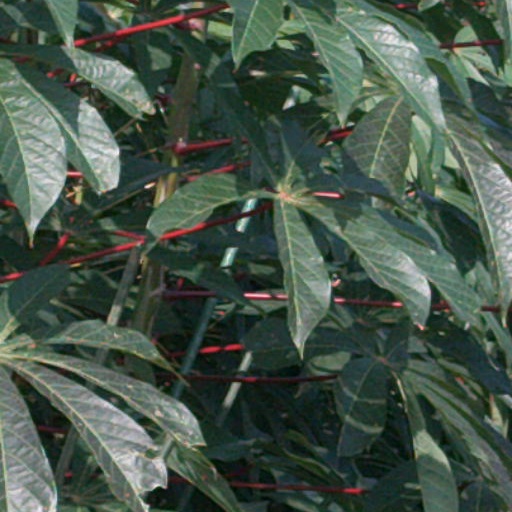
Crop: cassava